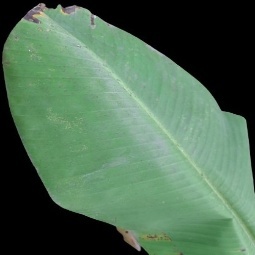
Label: Healthy